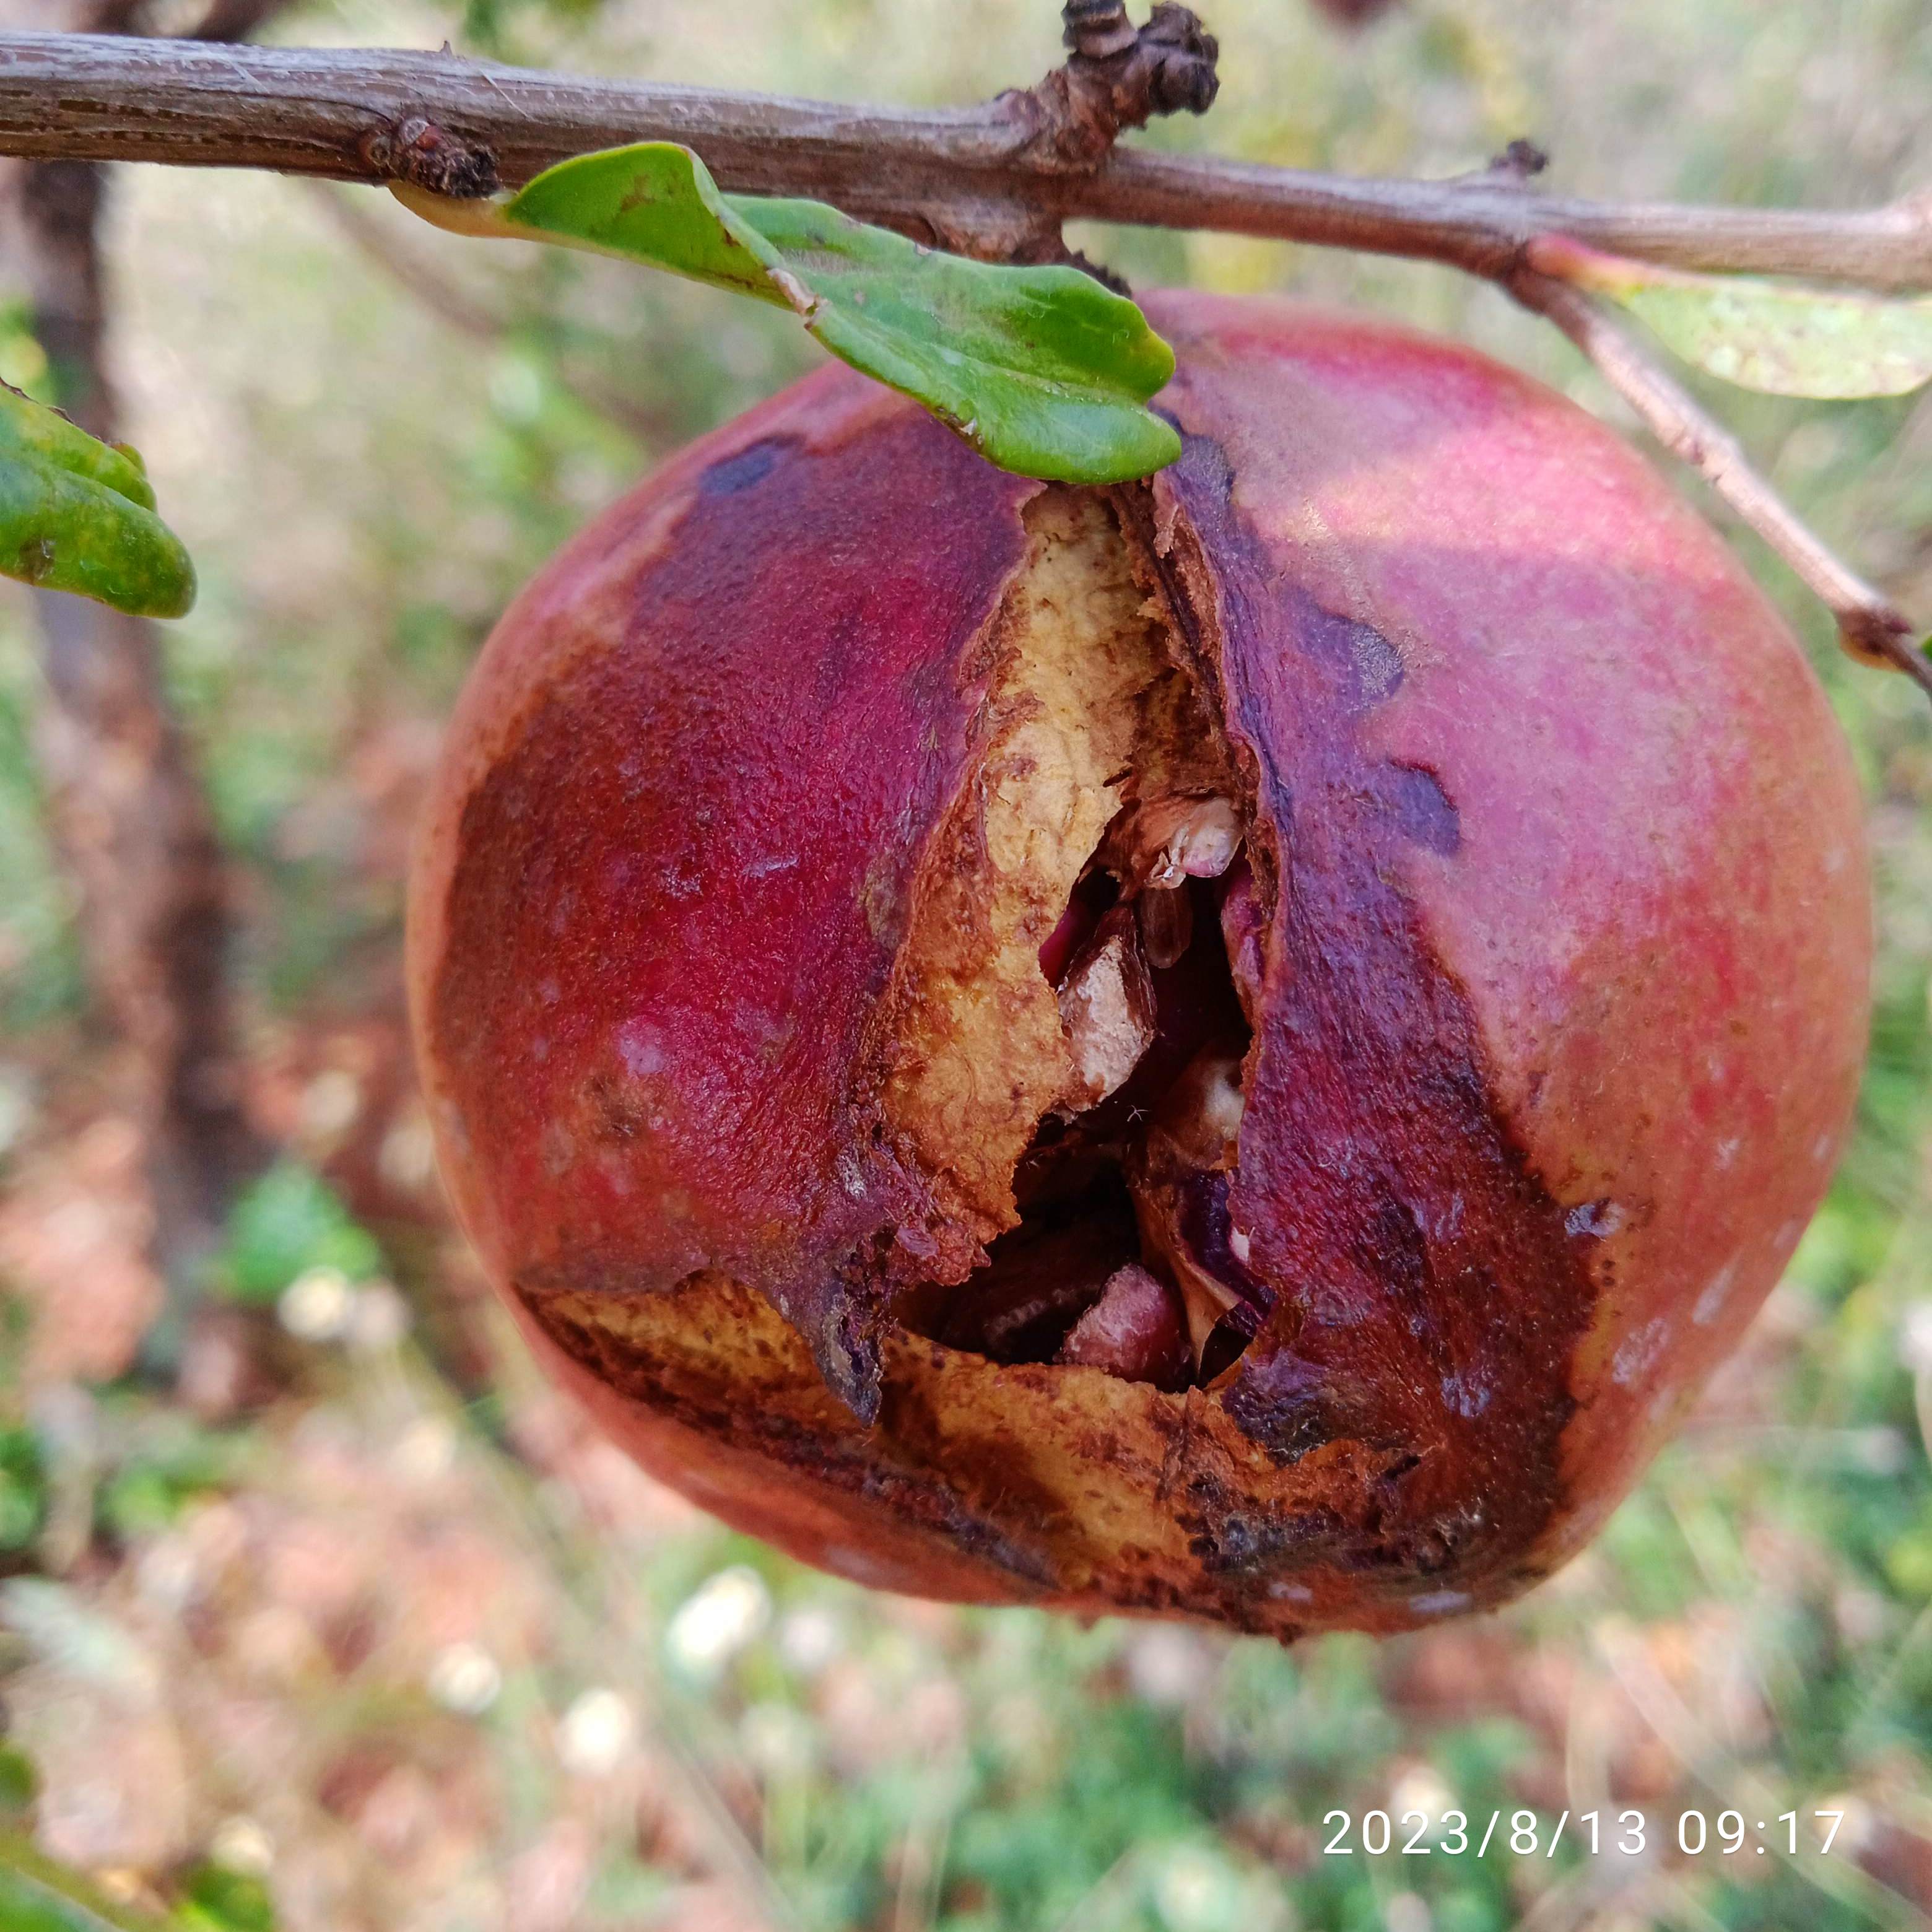
Label: Bacterial_Blight